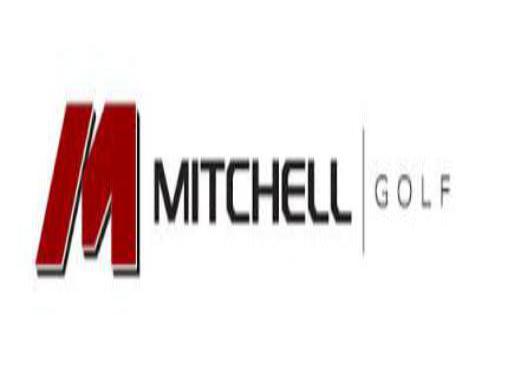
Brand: mitchell
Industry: Necessities